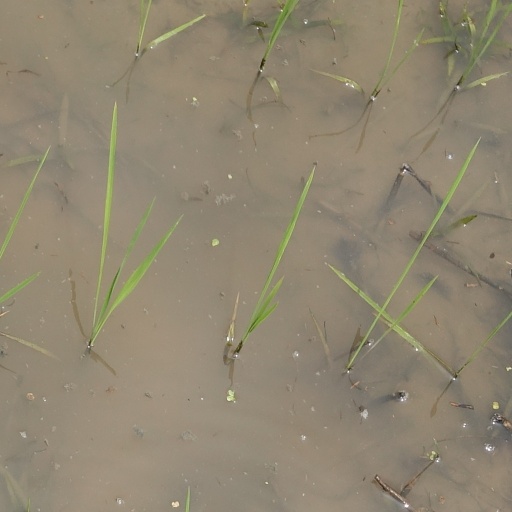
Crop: rice